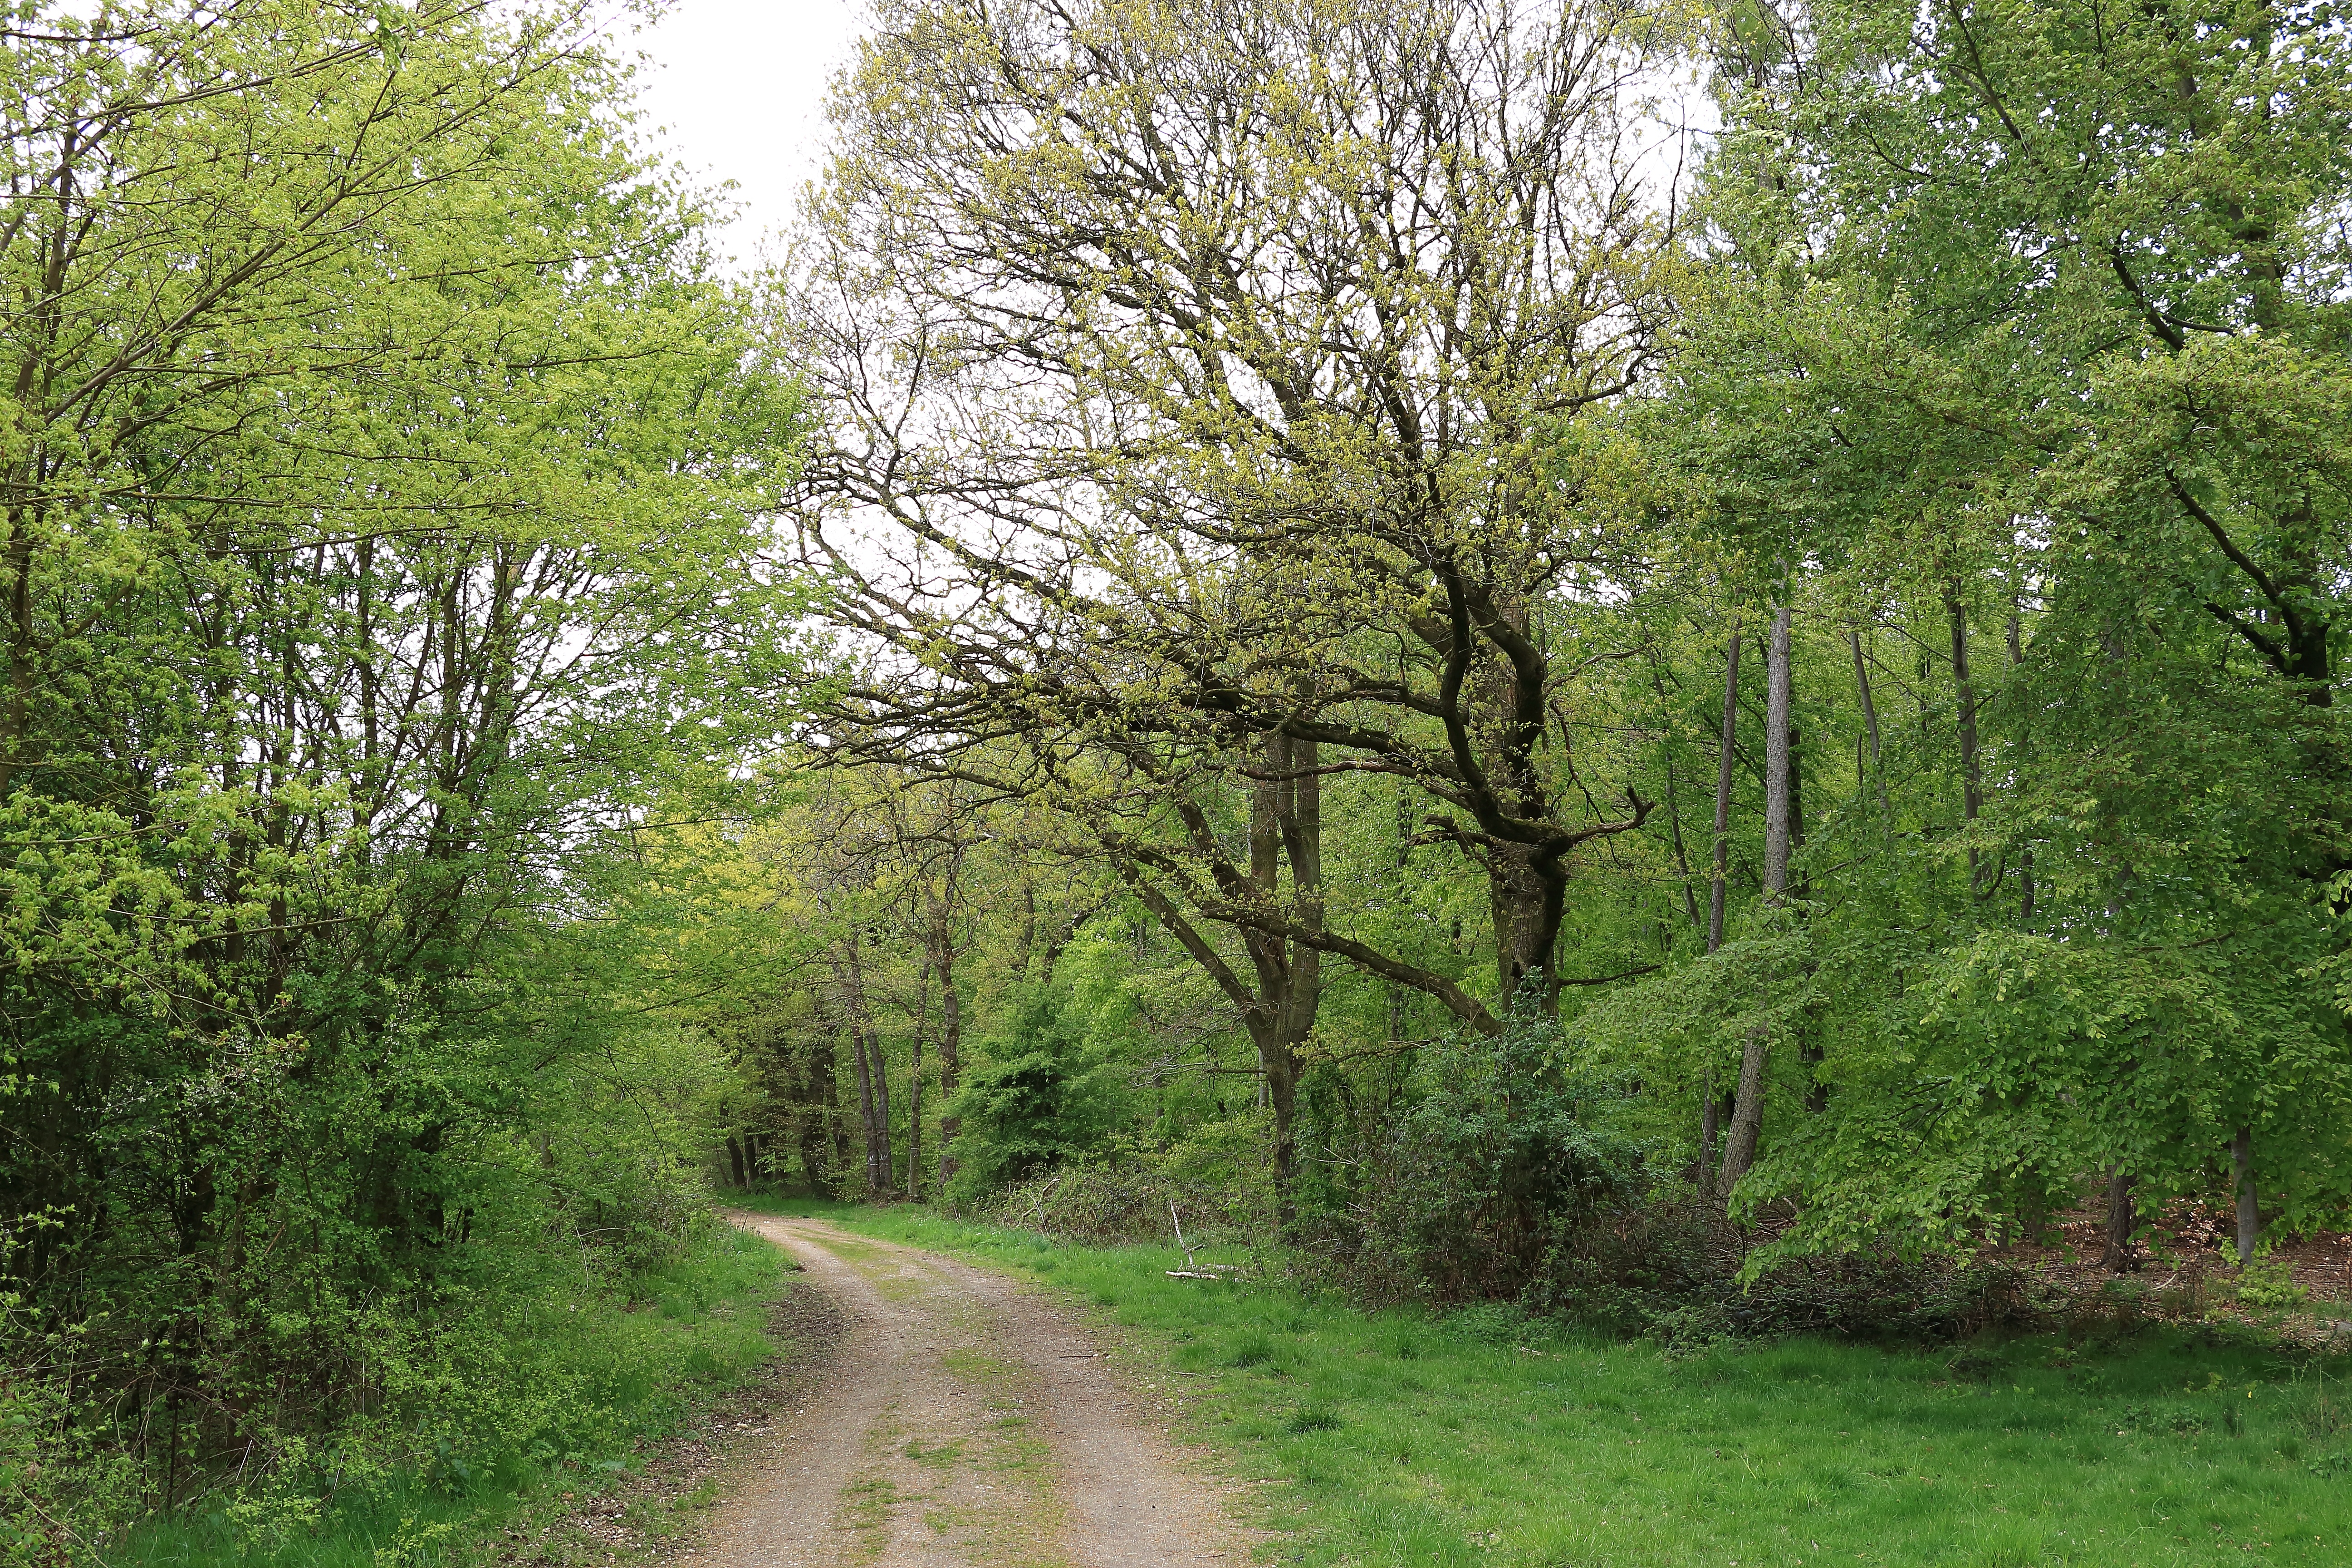
tree, nature, forest, plant, trail, meadow, park, vegetation, shrub, deciduous, woodland, habitat, away, ecosystem, forest path, rural area, biome, natural environment, woody plant, temperate broadleaf and mixed forest